Altiani

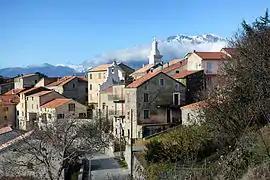
Altiani village, with Monte Cardo in the background

Altiani is a commune in the Haute-Corse department of France on the island of Corsica.